Wigan Warriors

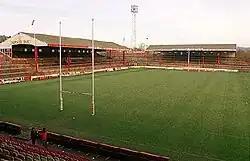
Central Park

In 1902 Wigan moved to their purpose-built rugby ground called Central Park. Wigan played their first game at Central Park against Batley on 6 September 1902, which Wigan won 14–8. The area was originally farm land called Central Field, with a row of houses already built along both north and south ends of the land (Hilton St and Colin St). By the end of the 1990s, the area had begun to suffer from its location next to the River Douglas as well as disused coal mines directly underneath, resulting in occasional drainage problems which affected the pitch.